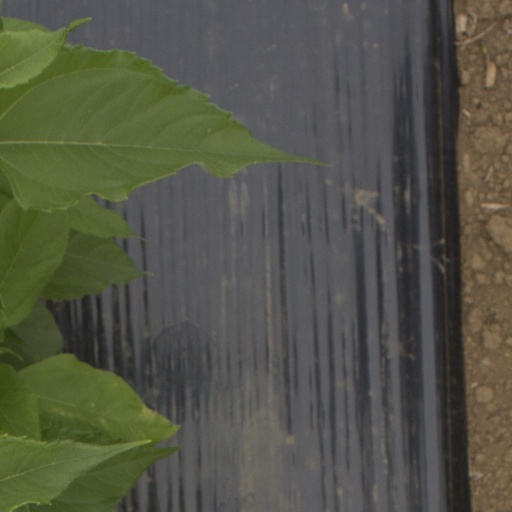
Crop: Jerusalem artichoke